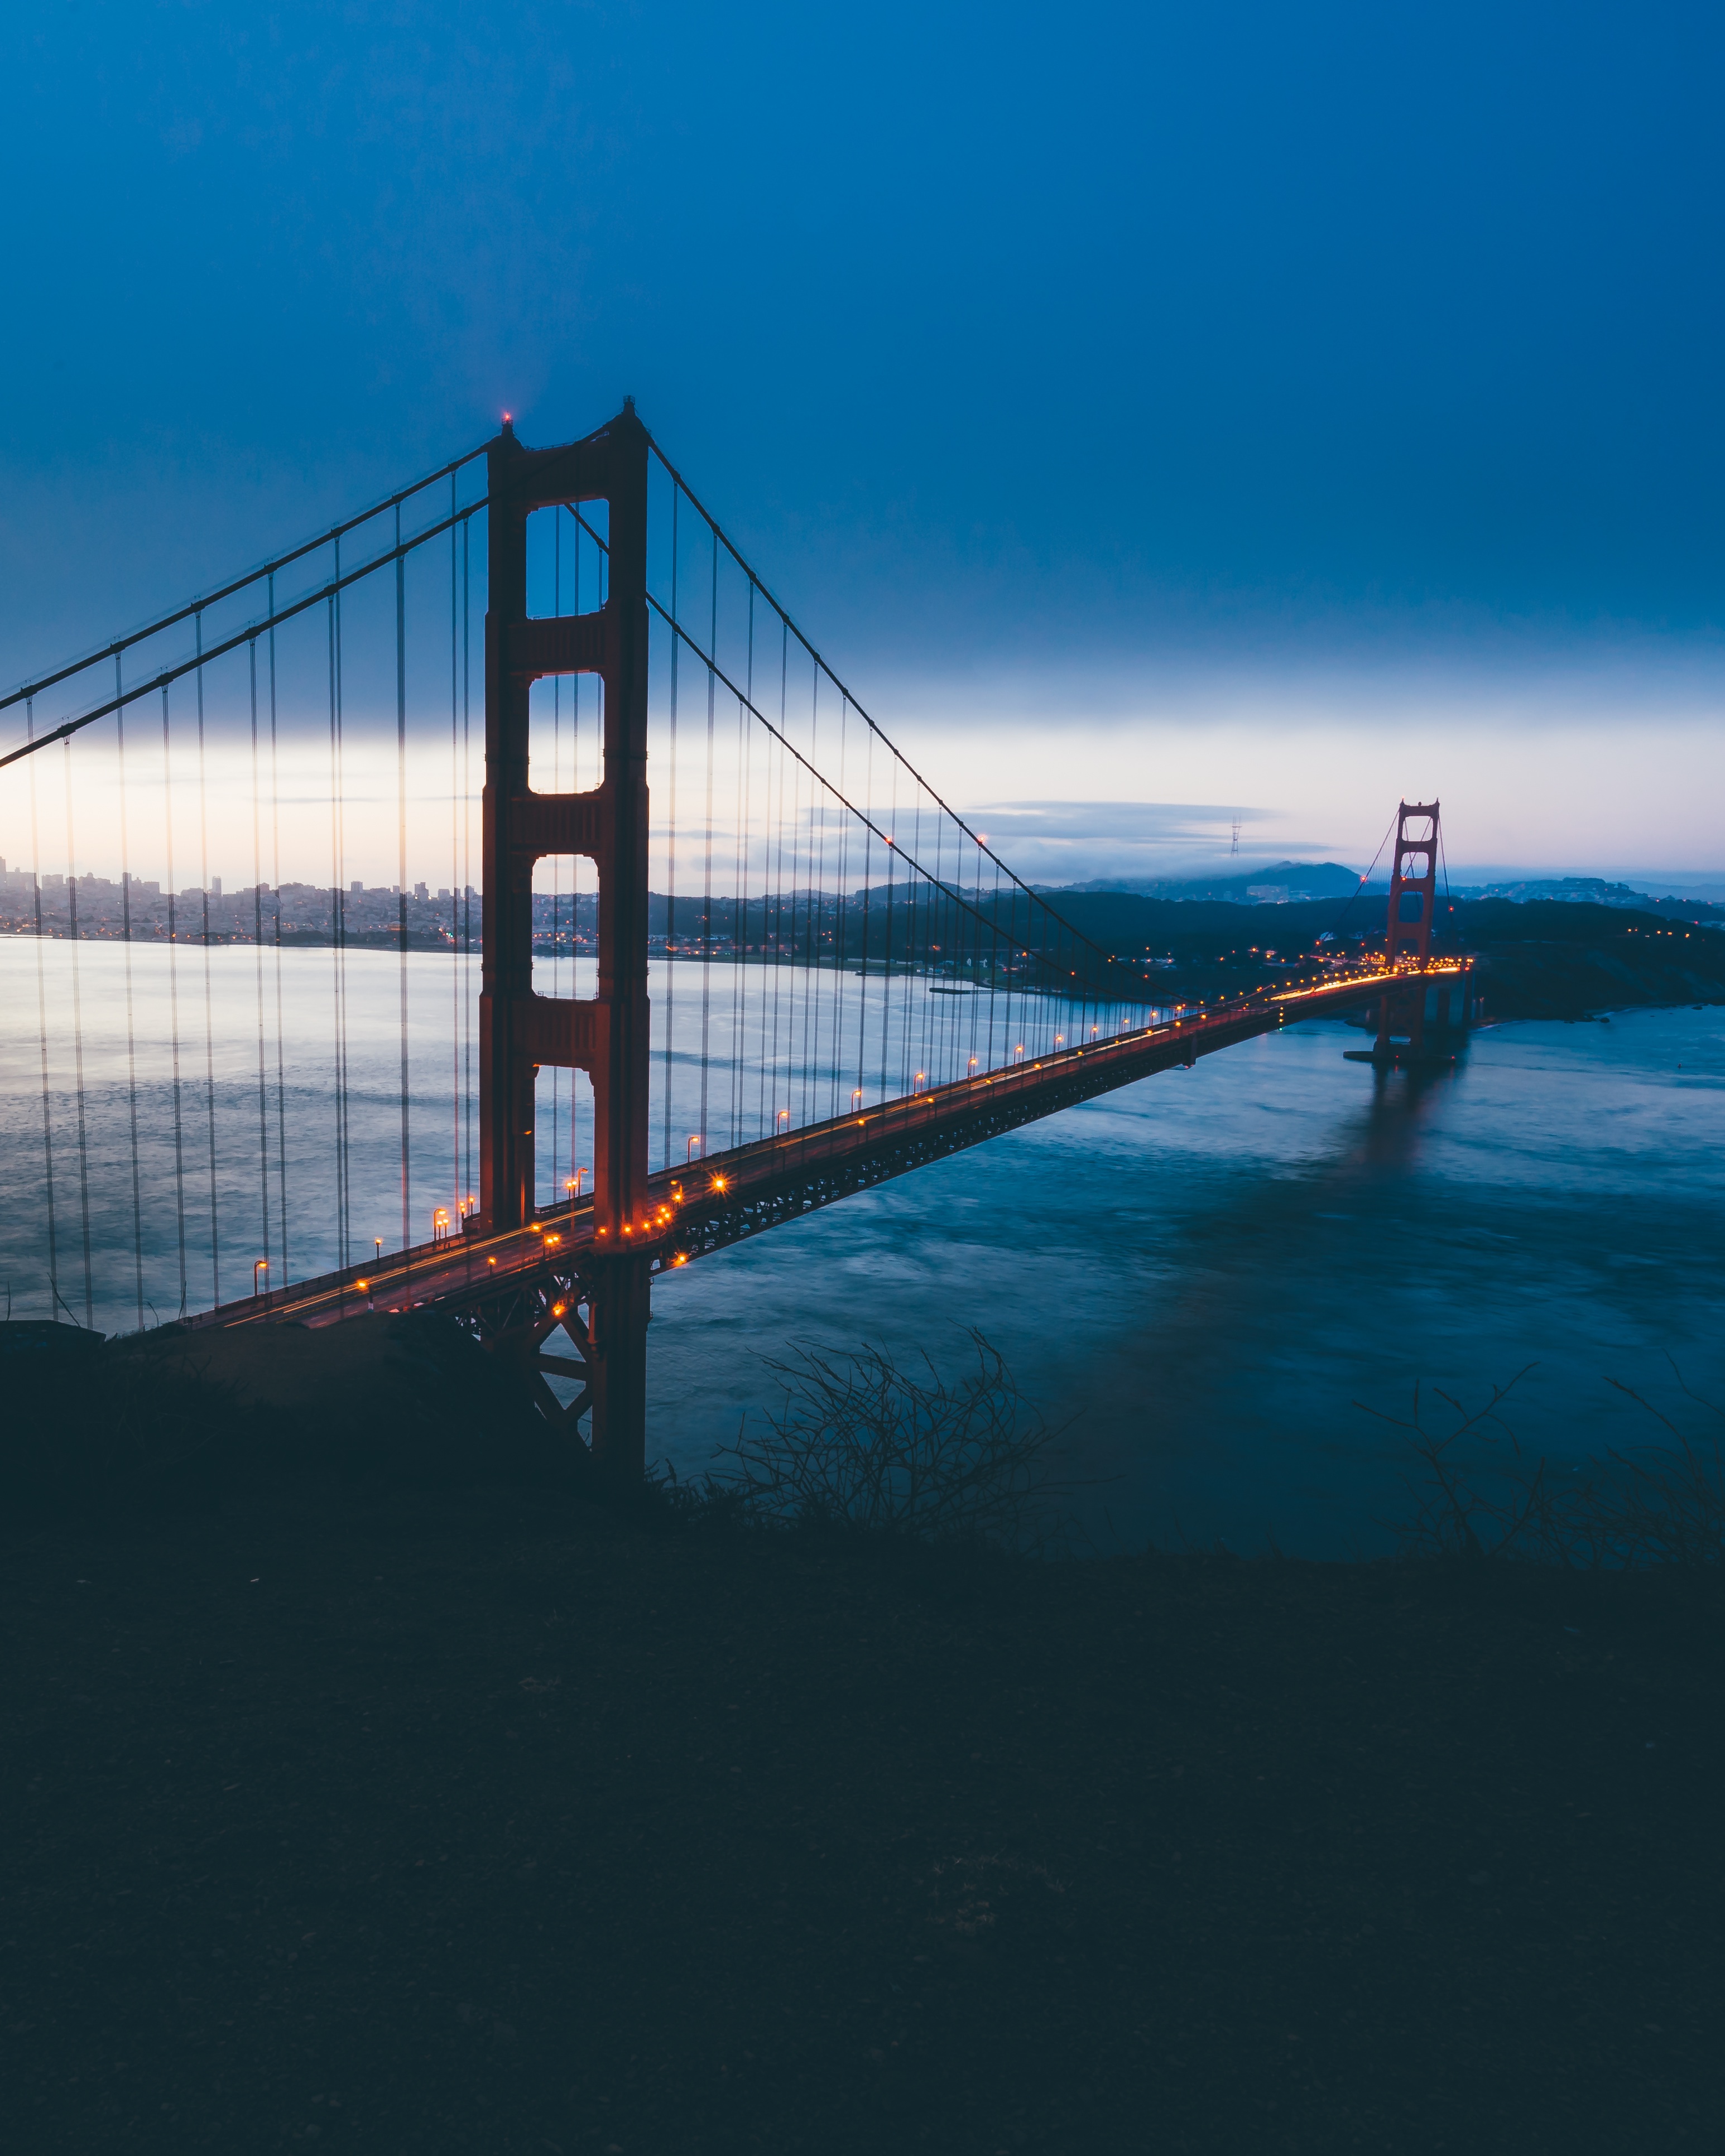
sea, coast, water, ocean, horizon, light, sunrise, bridge, night, wave, pier, dusk, reflection, tower, bay, channel